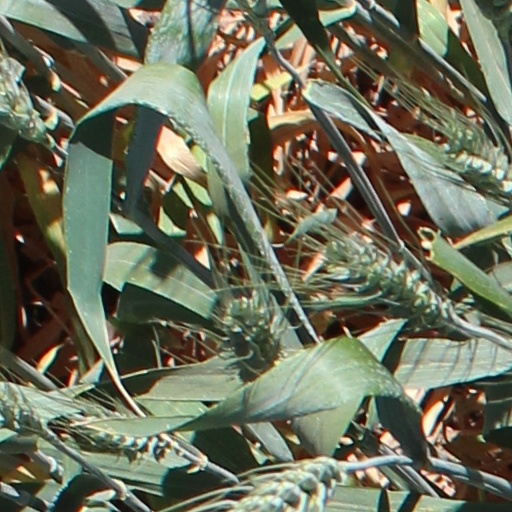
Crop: wheat